Norman Packard

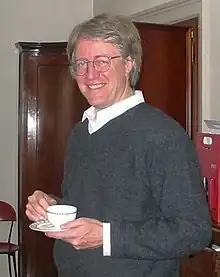
Norman Packard

Norman Harry Packard (born 1954 in Billings, Montana) is a chaos theory physicist and one of the founders of the Prediction Company and ProtoLife. He is an alumnus of Reed College, with a PhD from the University of California, Santa Cruz. Packard is known for his contributions to chaos theory, complex systems, and artificial life. He coined the phrase "the edge of chaos".